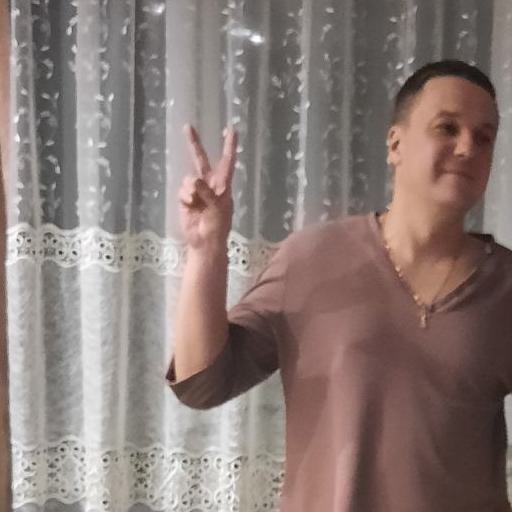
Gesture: peace